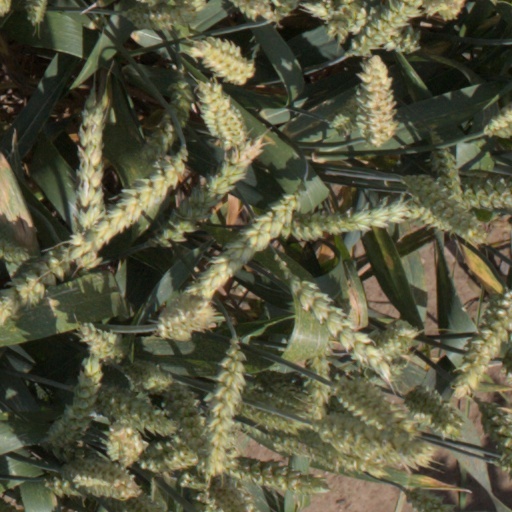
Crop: wheat